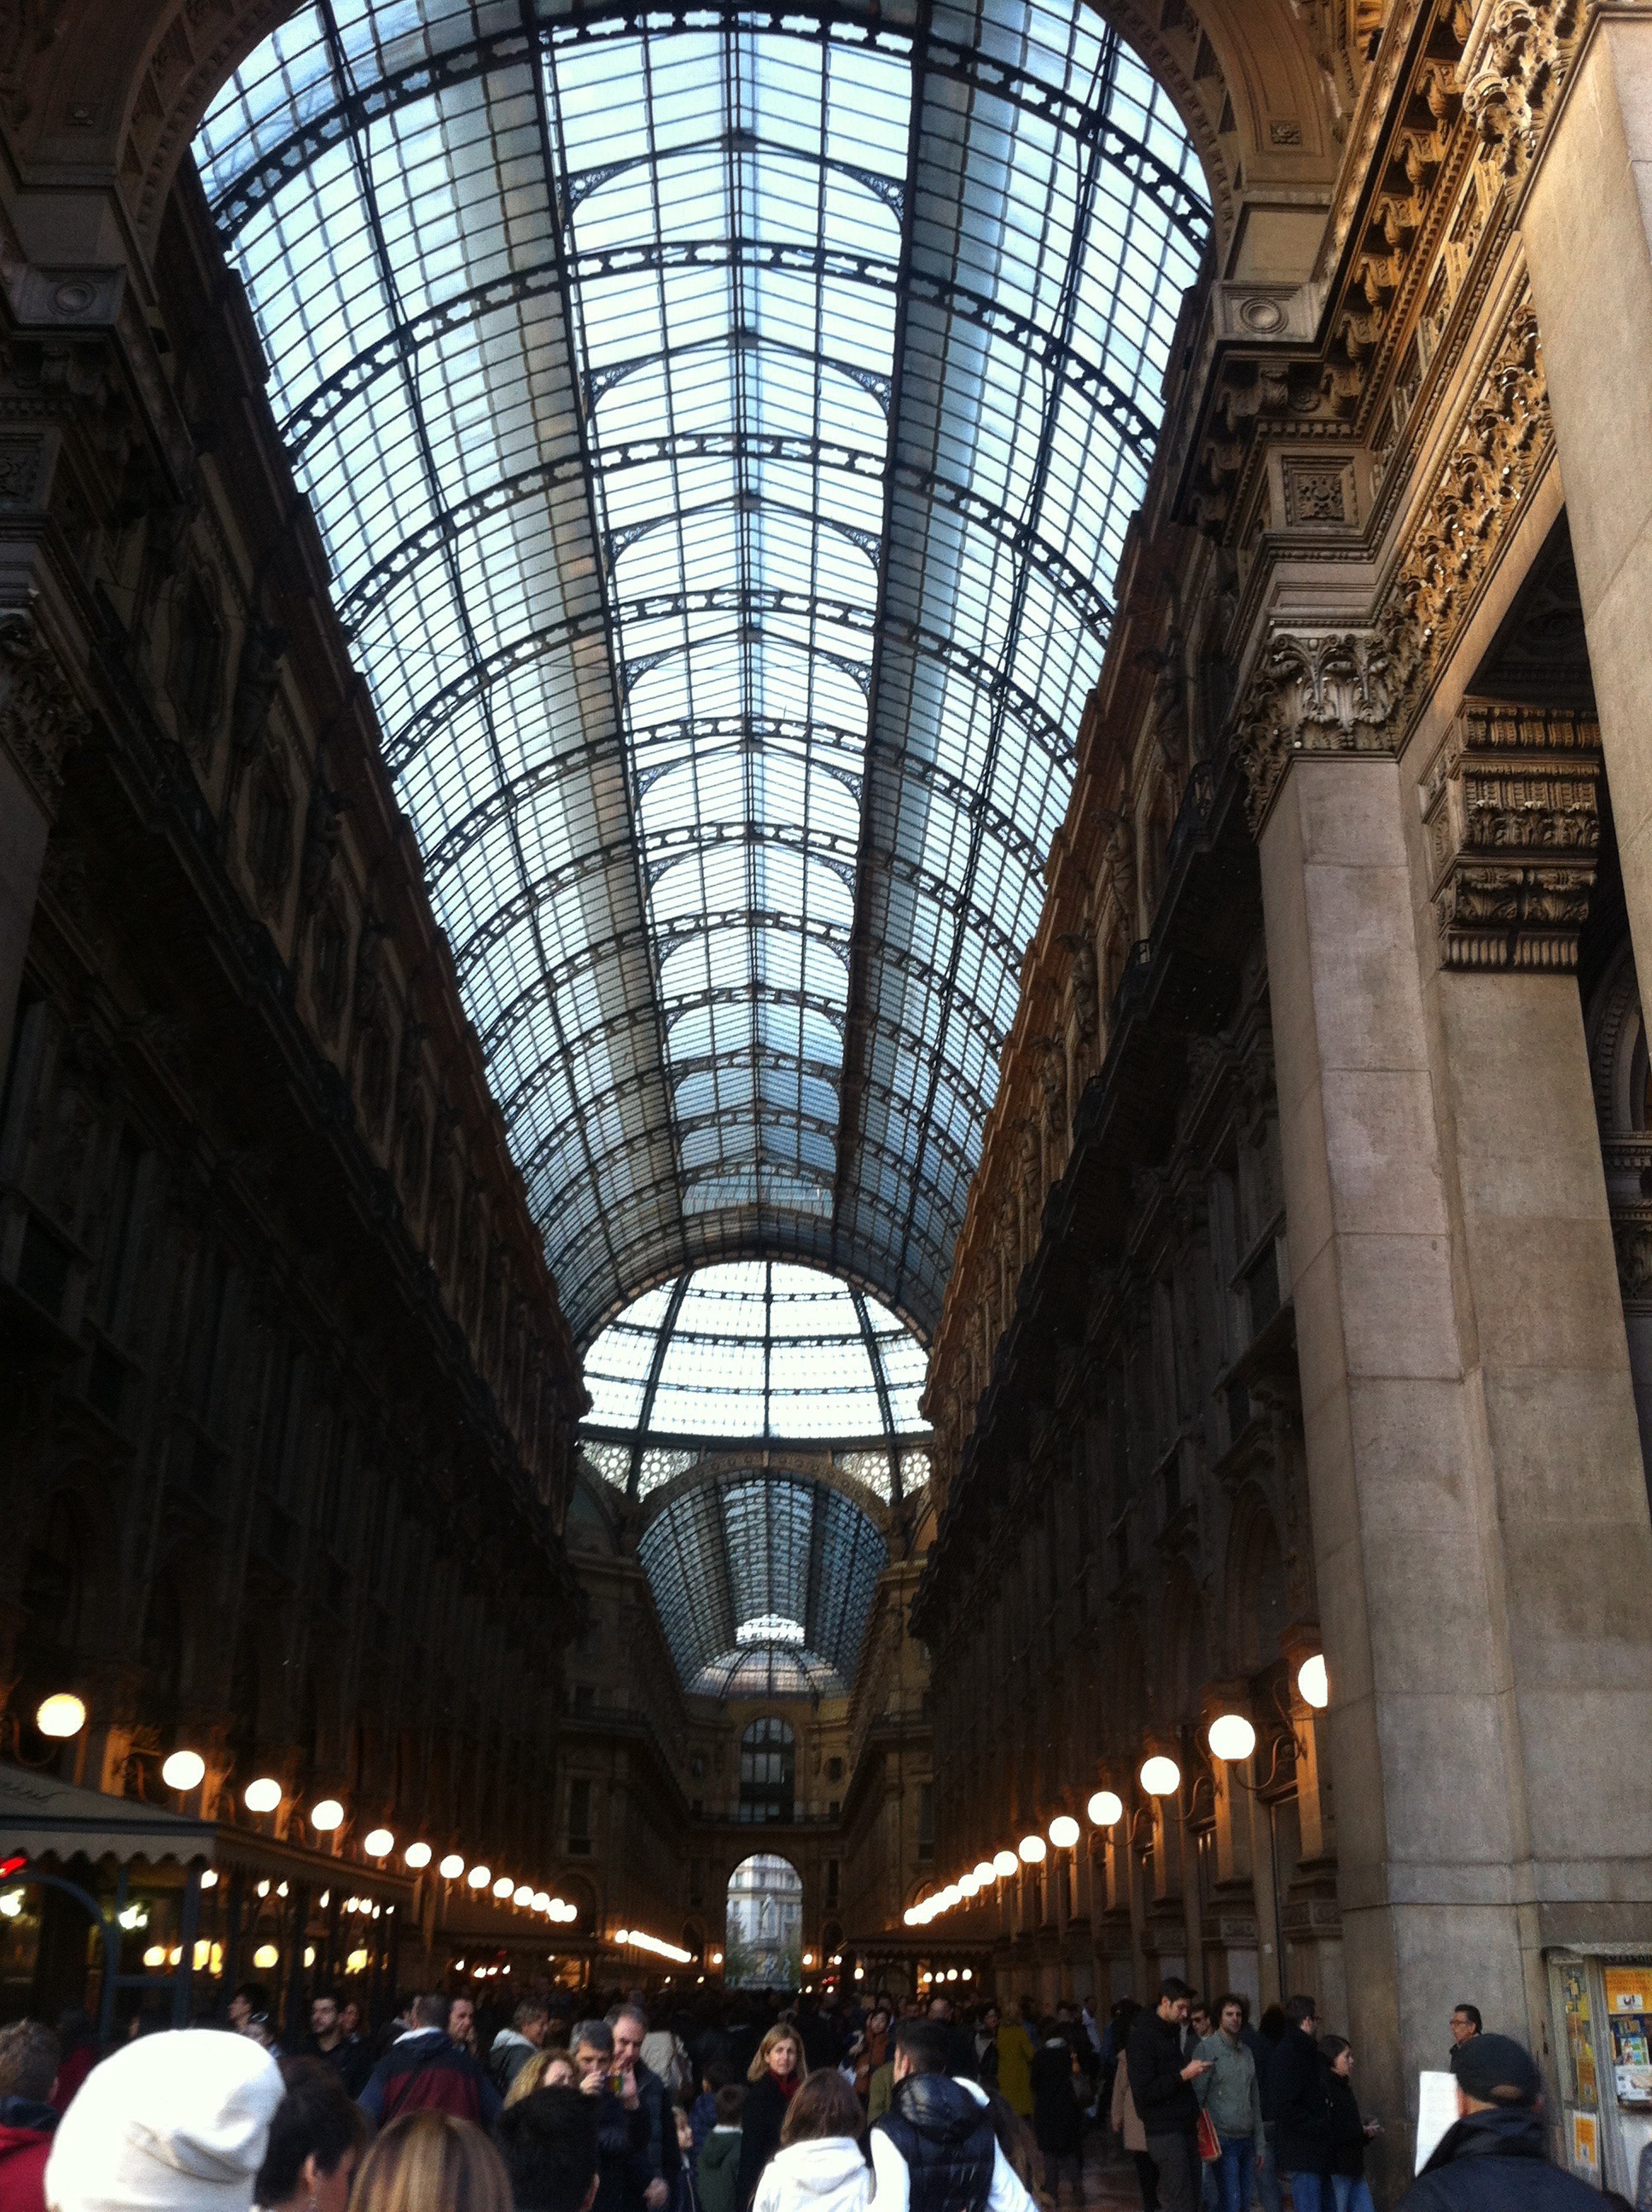
architecture, building, landmark, public transport, art, symmetry, gallery, arcade, tourist attraction, milan, urban area, metropolitan area